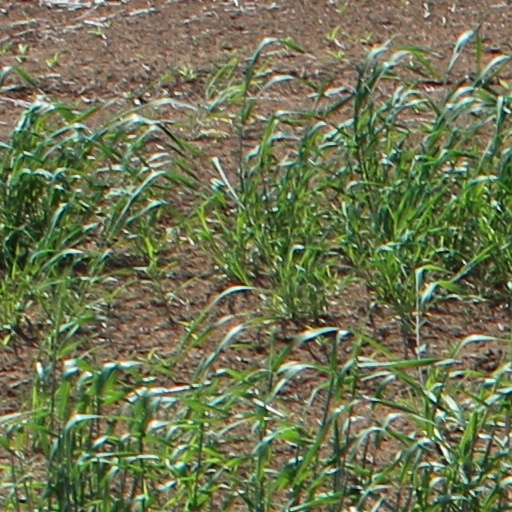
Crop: wheat